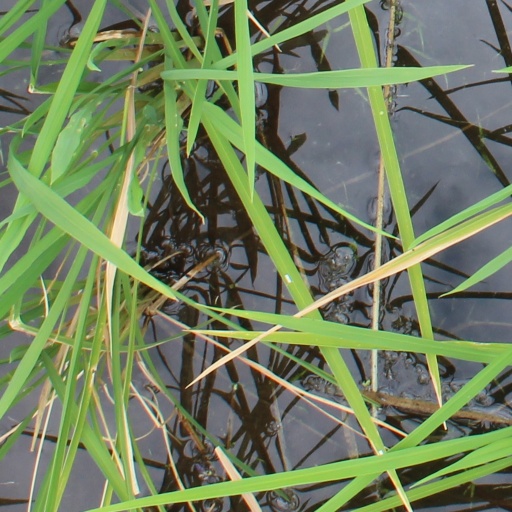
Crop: rice